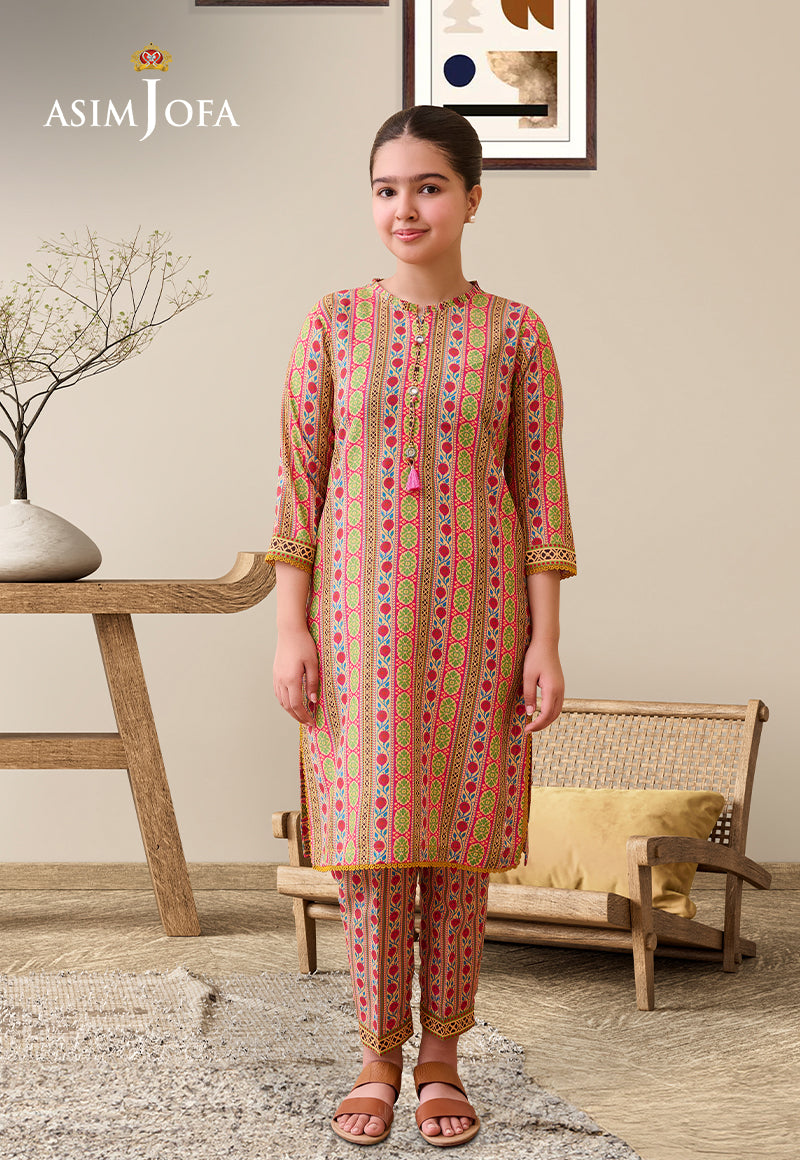
pink multi kurta set